Willie Fleming

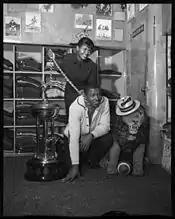
Arlene and Willie Fleming in 1960.

Following the 1959 Rose Bowl, Fleming joined the Canadian Football League BC Lions for the season. By , he became the first Lion to eclipse 1,000 yards rushing with 1,051 yards on 125 carries for an 8.4 yard average.